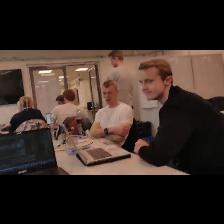
Label: Human